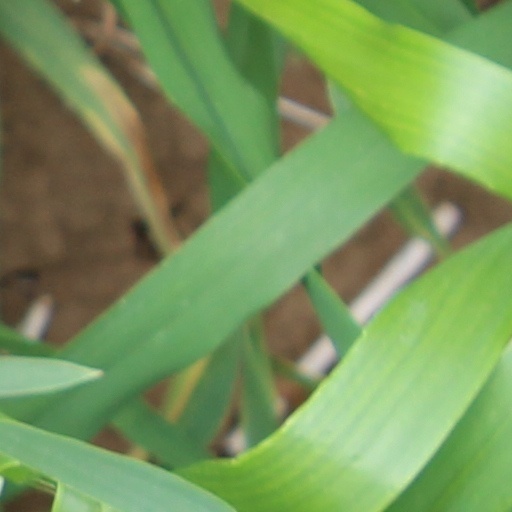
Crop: wheat